Splashtown San Antonio

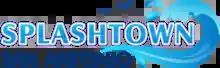

Splashtown San Antonio was a water park located in San Antonio, Texas, United States. Its most recent name was "Splashtown USA".